Brooklyn Bowl

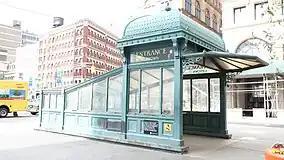
Uptown entrance, a reproduction of an old IRT kiosk

The building was home to Hecla Iron Works, founded in 1876 by Scandinavians Neils Poulson (1843-1911) and Charles Eger (1843-1916). It was named after an active volcano in Iceland, Mount Hekla. By 1889 the works had grown to a large complex taking up most of a city block. Following two fires, Poulson, who had a background in architecture and engineering, began experimenting with fire-proof design. The replacement building was innovative, combining non-combustible brick, plaster and iron in a single foundry structure built in 1892 and other buildings completed in 1896-97.